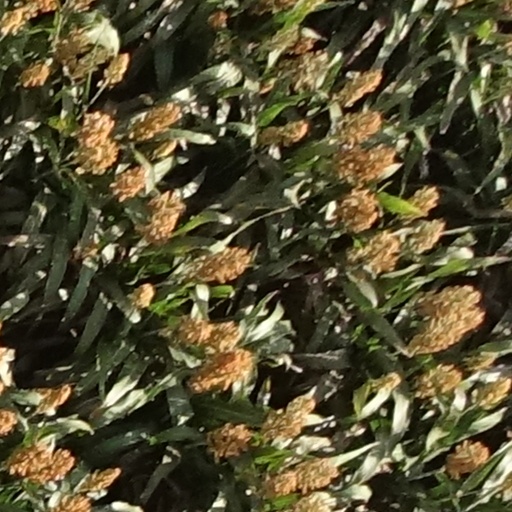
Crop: sorghum